Female infanticide in China

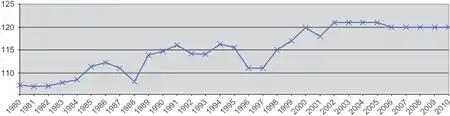
Birth sex ratios have dramatically changed in China since the implementation of the One-Child Policy.

Many Chinese couples desire to have sons because they provide support and security to their aging parents later in life. Conversely, a daughter is expected to leave her parents upon marriage to join and care for her husband's family (parents-in-law). In rural households, which as of 2014 constitute almost half the Chinese population, males are additionally valuable for performing agricultural work and manual labor.